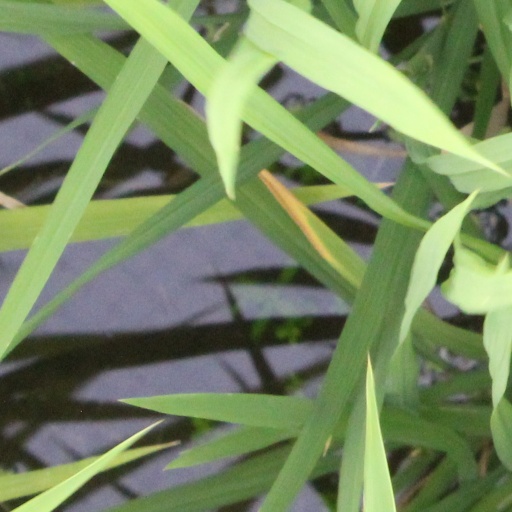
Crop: rice